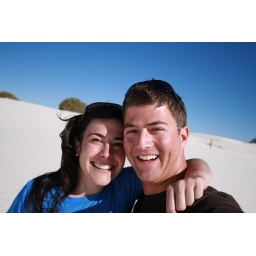
cheese balls in the sand